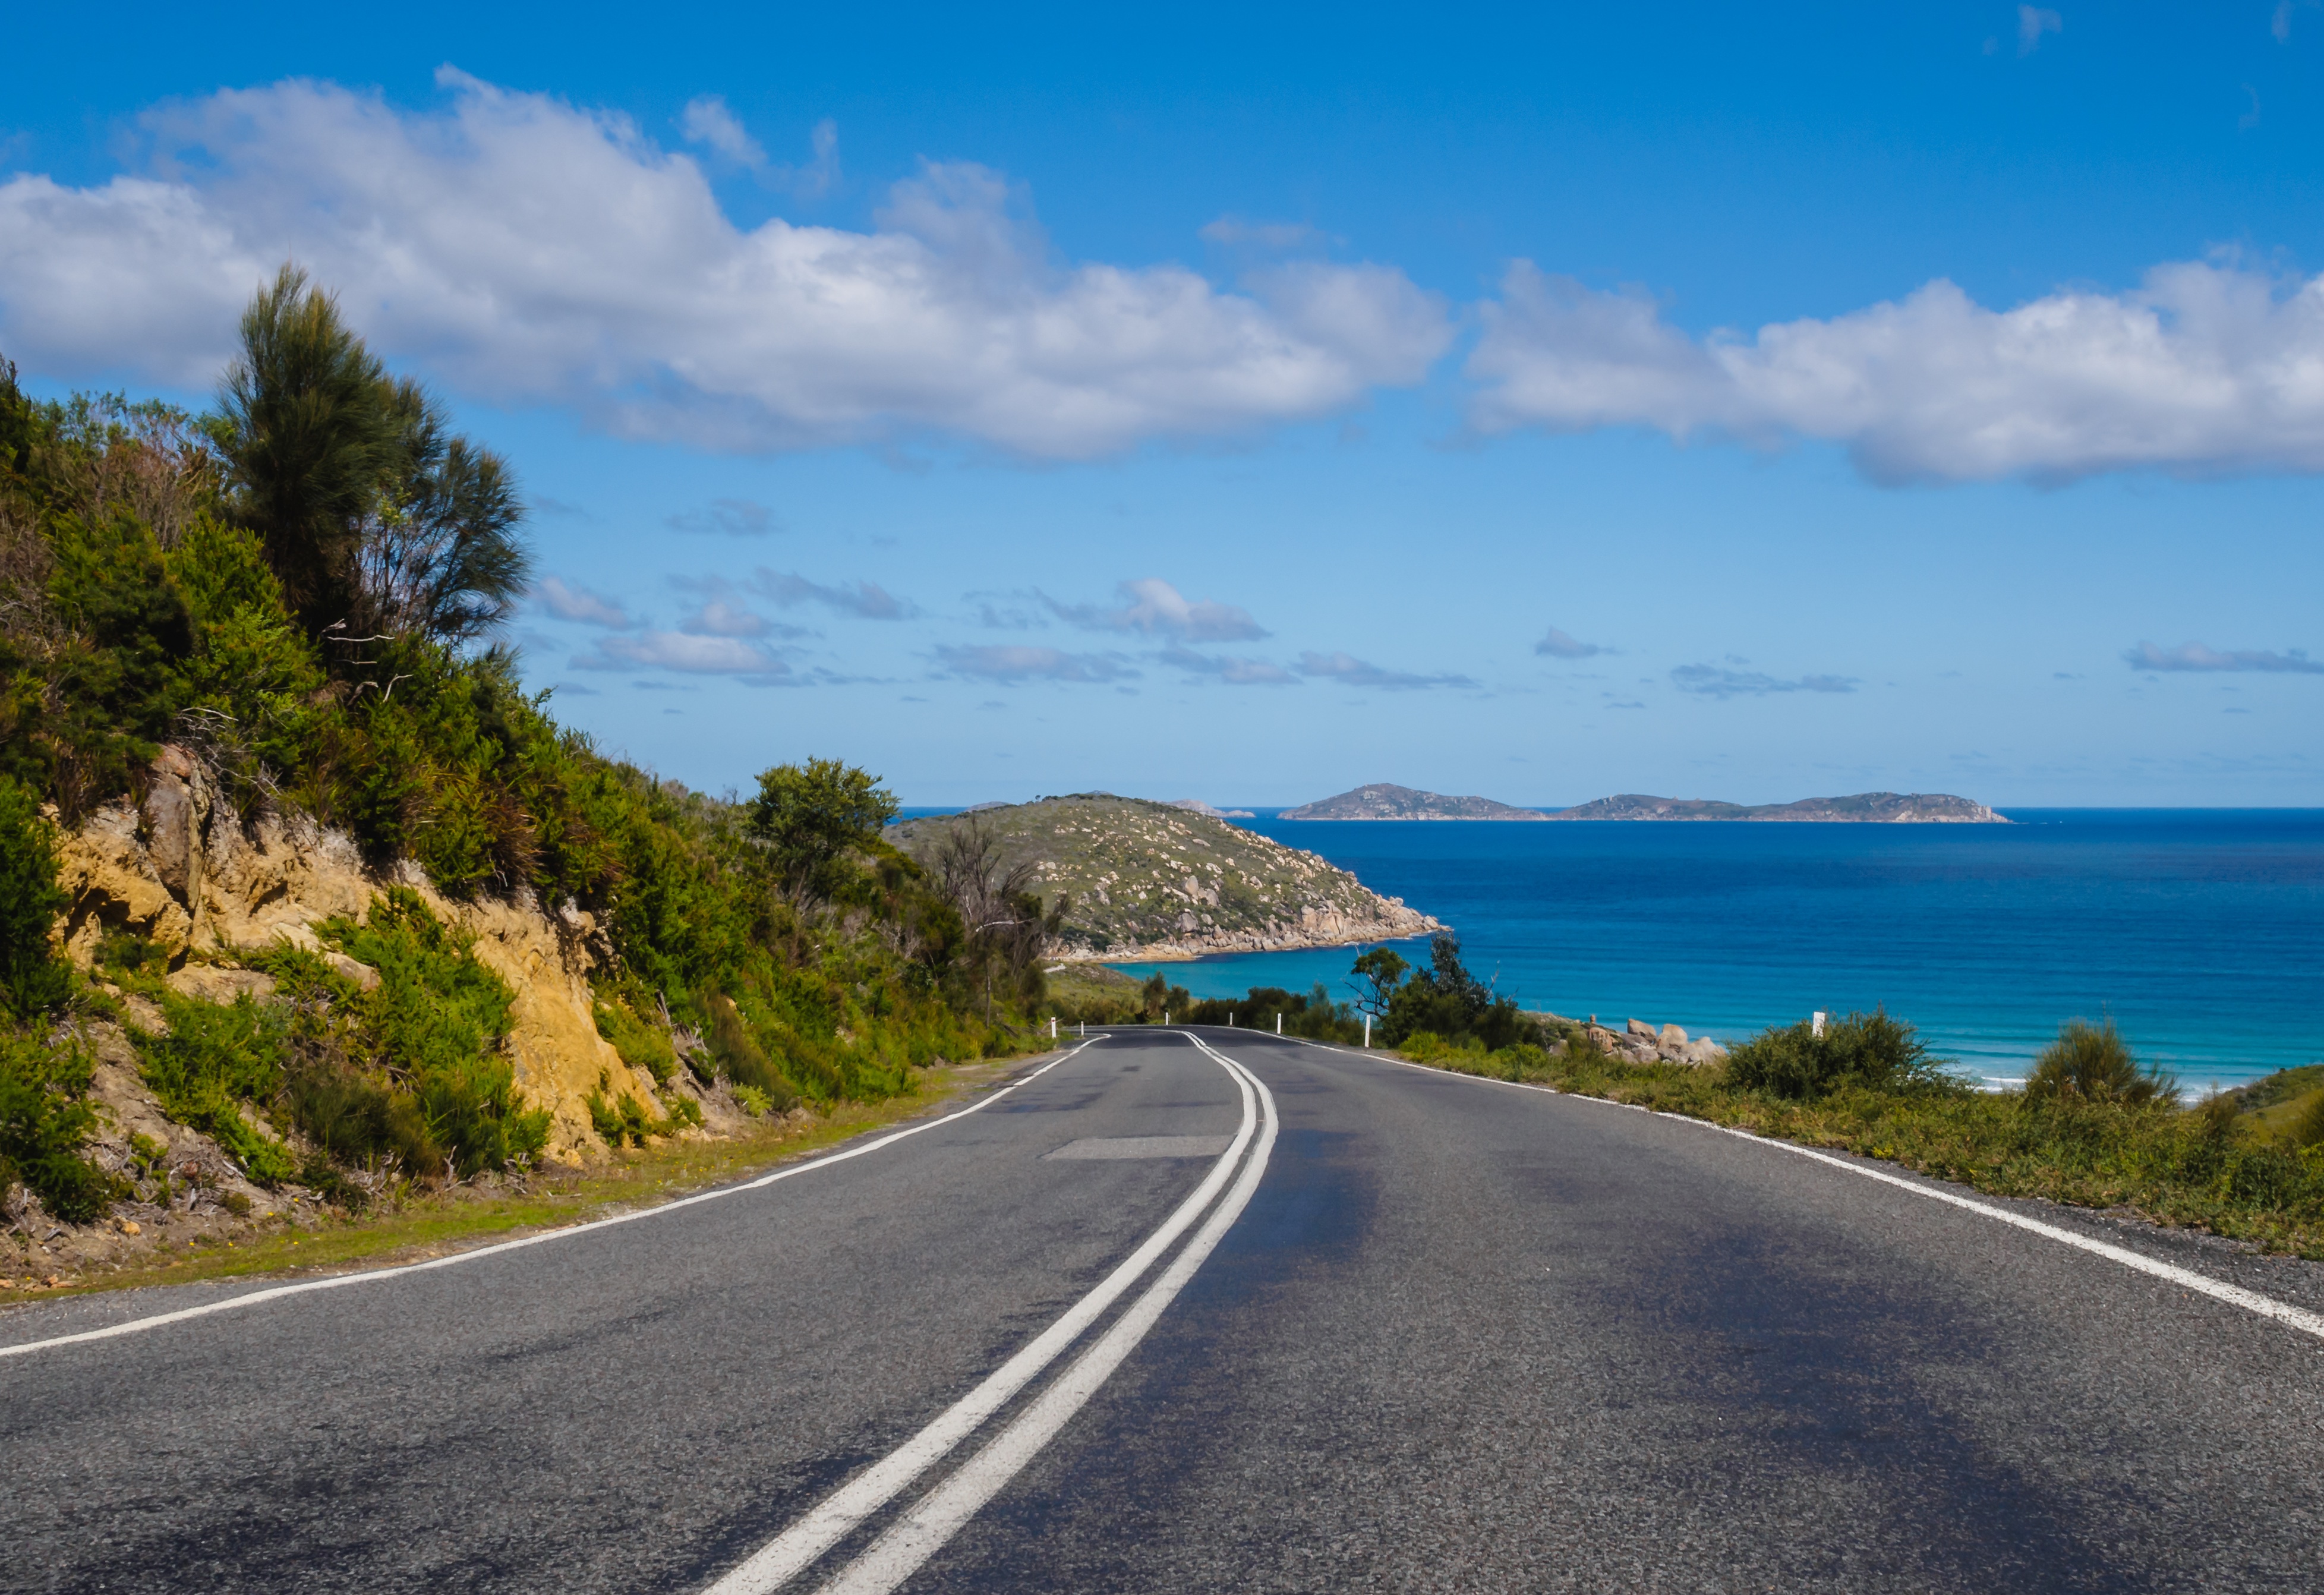
beach, sea, coast, water, ocean, horizon, cloud, sky, road, street, highway, vacation, seaside, bay, road trip, mountains, infrastructure, way